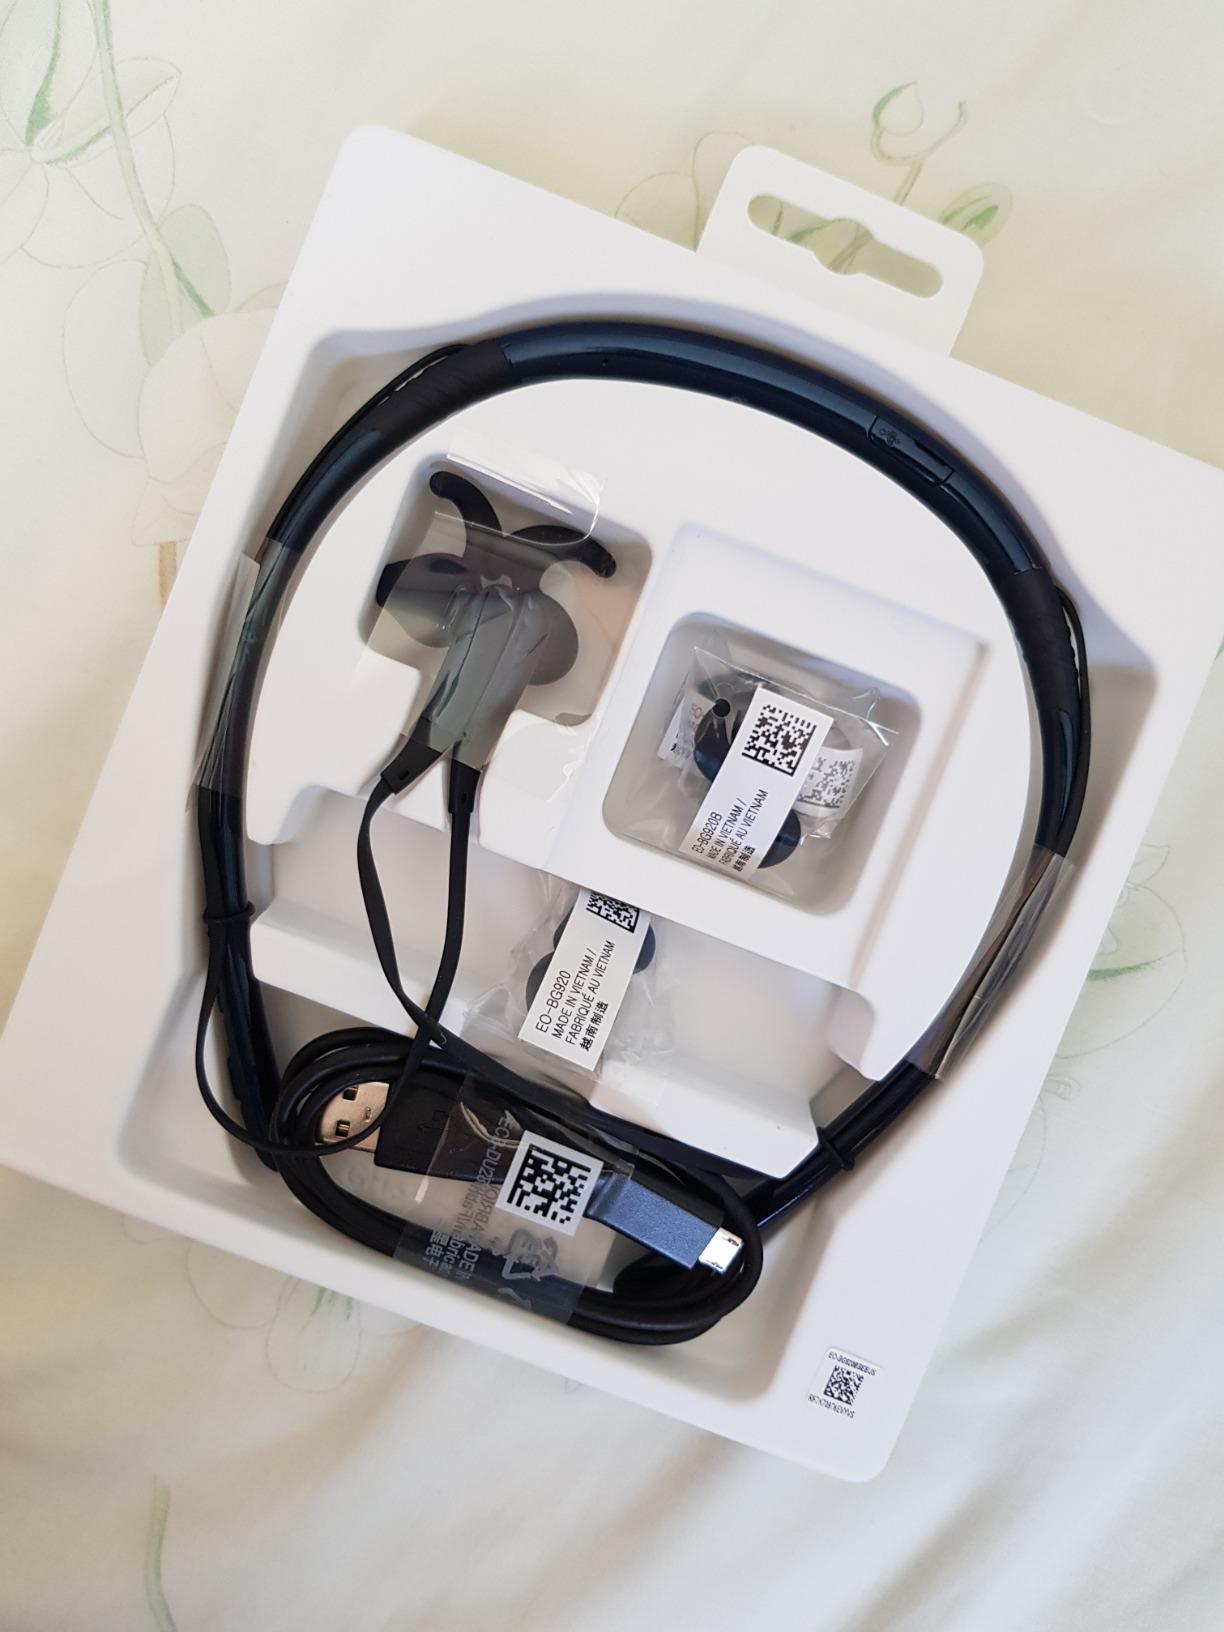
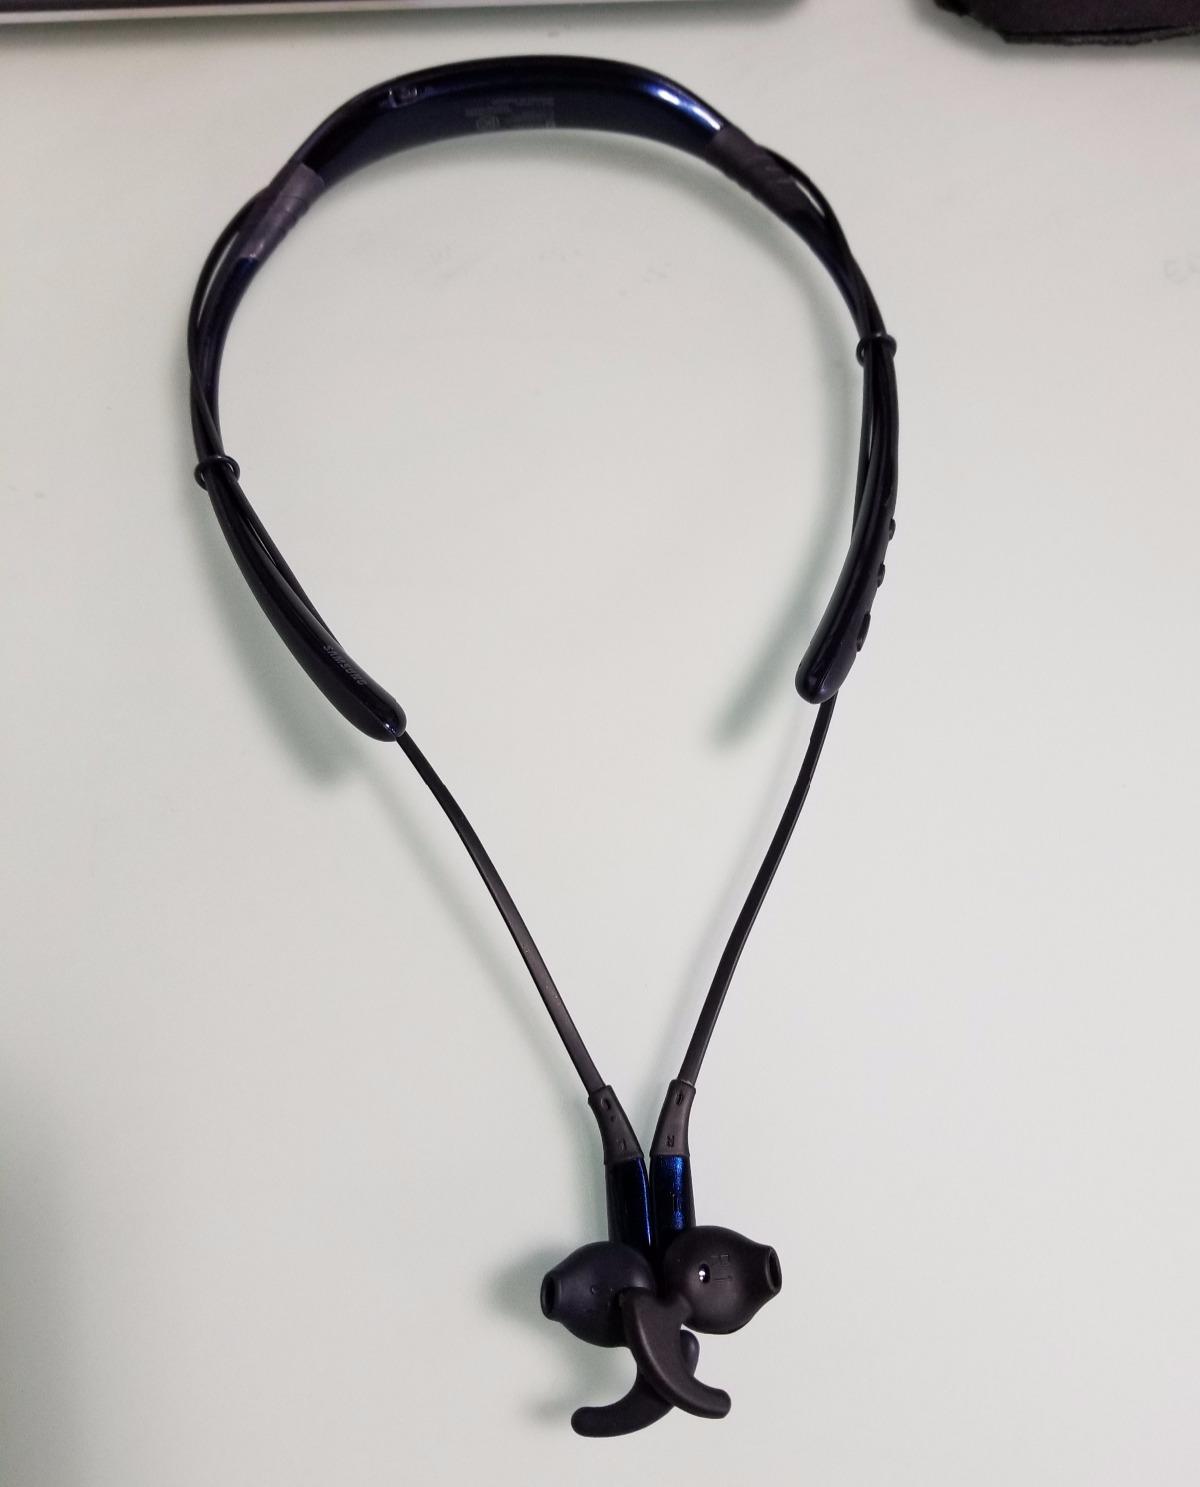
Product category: headphones
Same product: yes